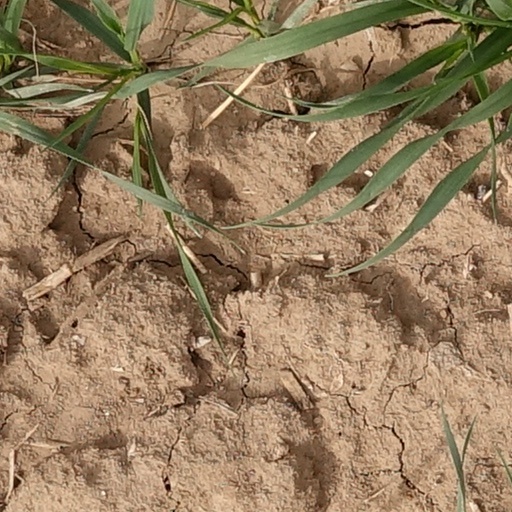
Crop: wheat